William John Butler

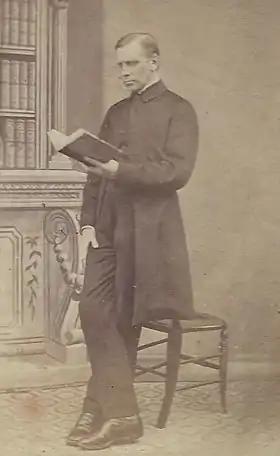

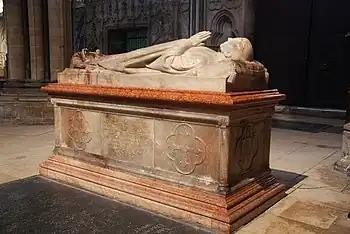
The monument of Dean Butler in Lincoln Cathedral

William John Butler (1818–1894) was an English churchman, Dean of Lincoln from 1885 until his death. He was previously Vicar of the Church of St Peter and St Paul, Wantage from 1847 to 1881, where he founded the Community of St Mary the Virgin.